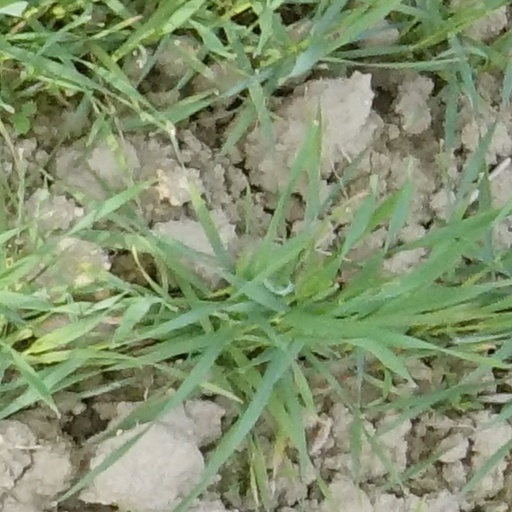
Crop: wheat